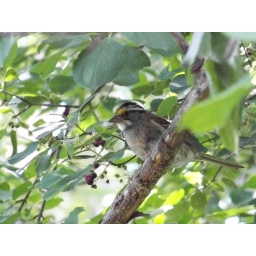
A male White Throated Sparrow was sitting in there chirping away and eating the occasional saskatoon.